Automatic parallelization tool

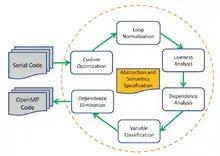
Workflow of the AutoPar tool

AutoPar is a tool which can automatically insert OpenMP pragmas into input serial C/C++ codes. For input programs with existing OpenMP directives, the tool will double check the correctness when the right option is turned on. Compared to conventional tools, AutoPar can incorporate user knowledge (semantics) to discover more parallelization opportunities.